House of Splendid Isolation

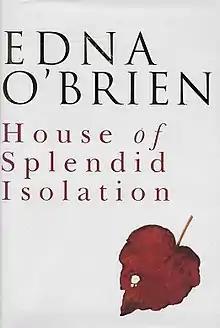
First UK edition ( Weidenfeld & Nicolson)

House of Splendid Isolation is a 1994 novel by Irish novelist Edna O'Brien. The novel depicts the relations of an Irish Republican Army terrorist and his hostage, an elderly woman. The novel brings elements of the thriller genre to O'Brien's ongoing explorations of Irish society. It is based on the life of Dominic McGlinchy, whom O'Brien interviewed while incarcerated in Portlaoise Prison.